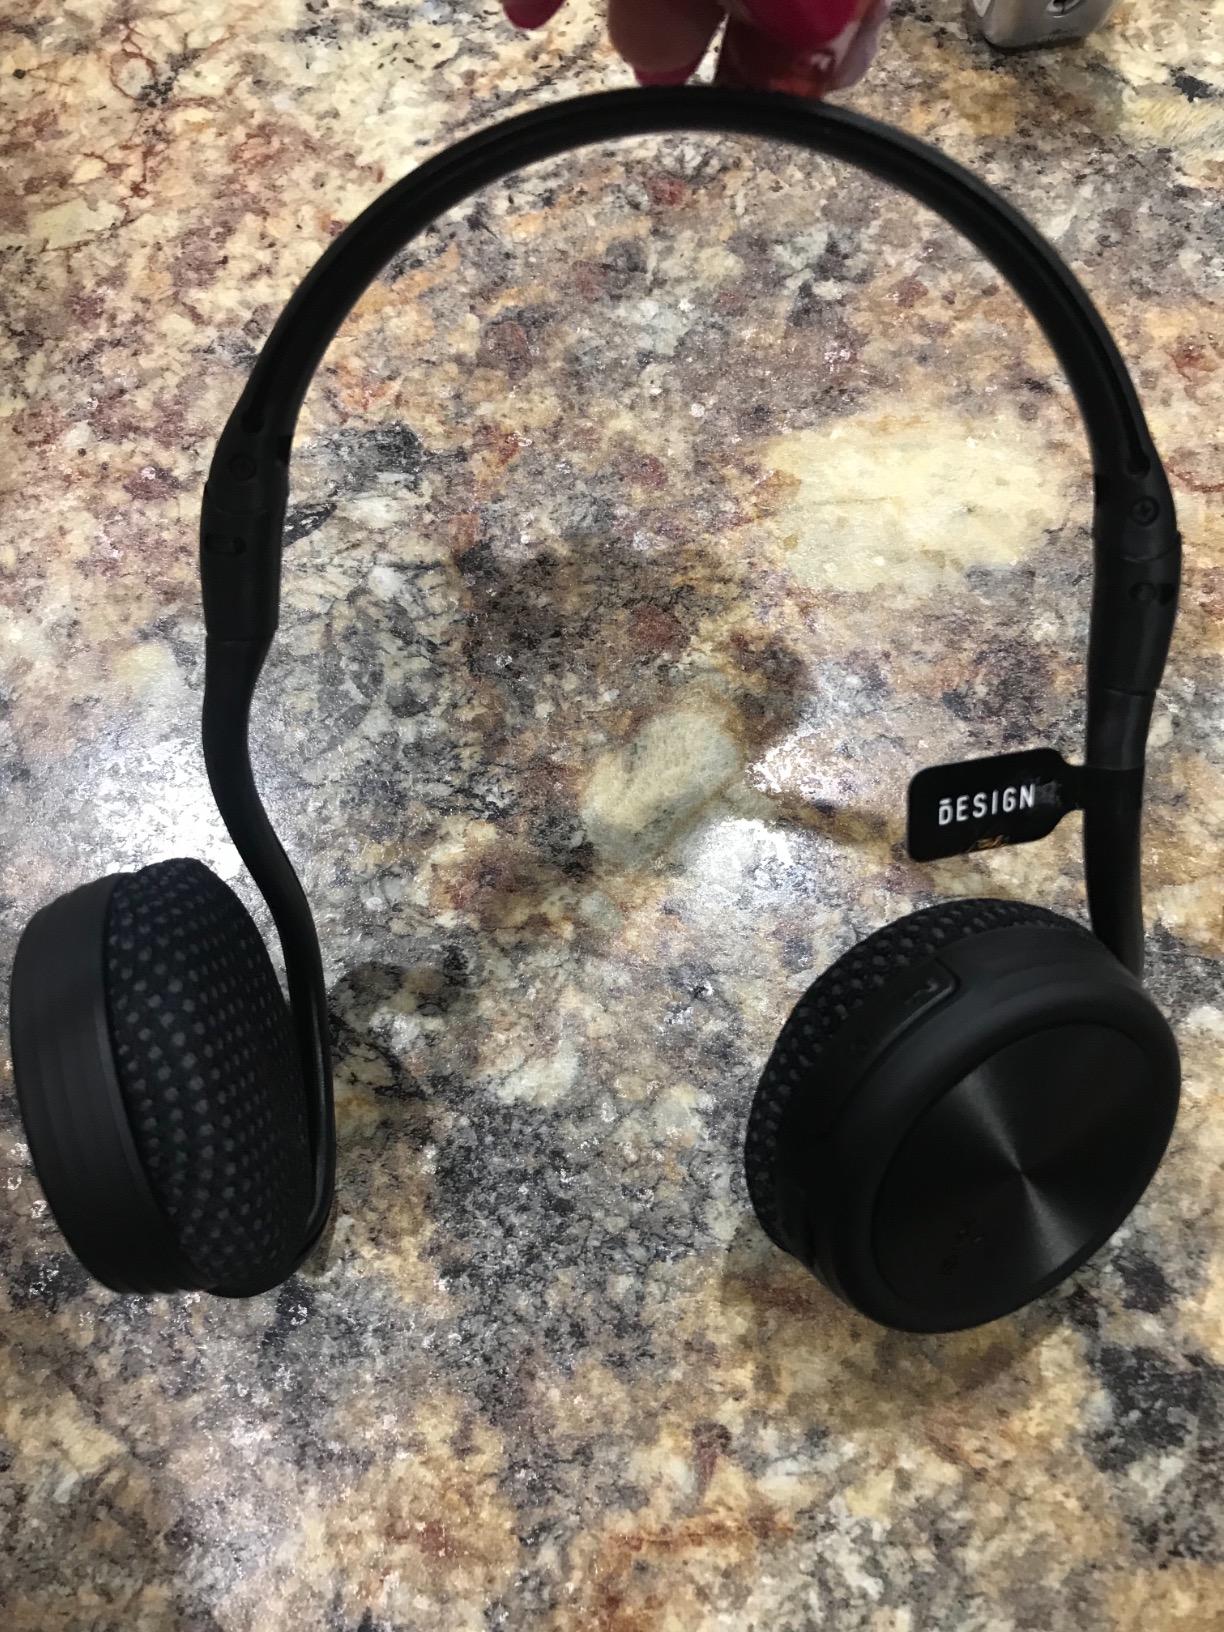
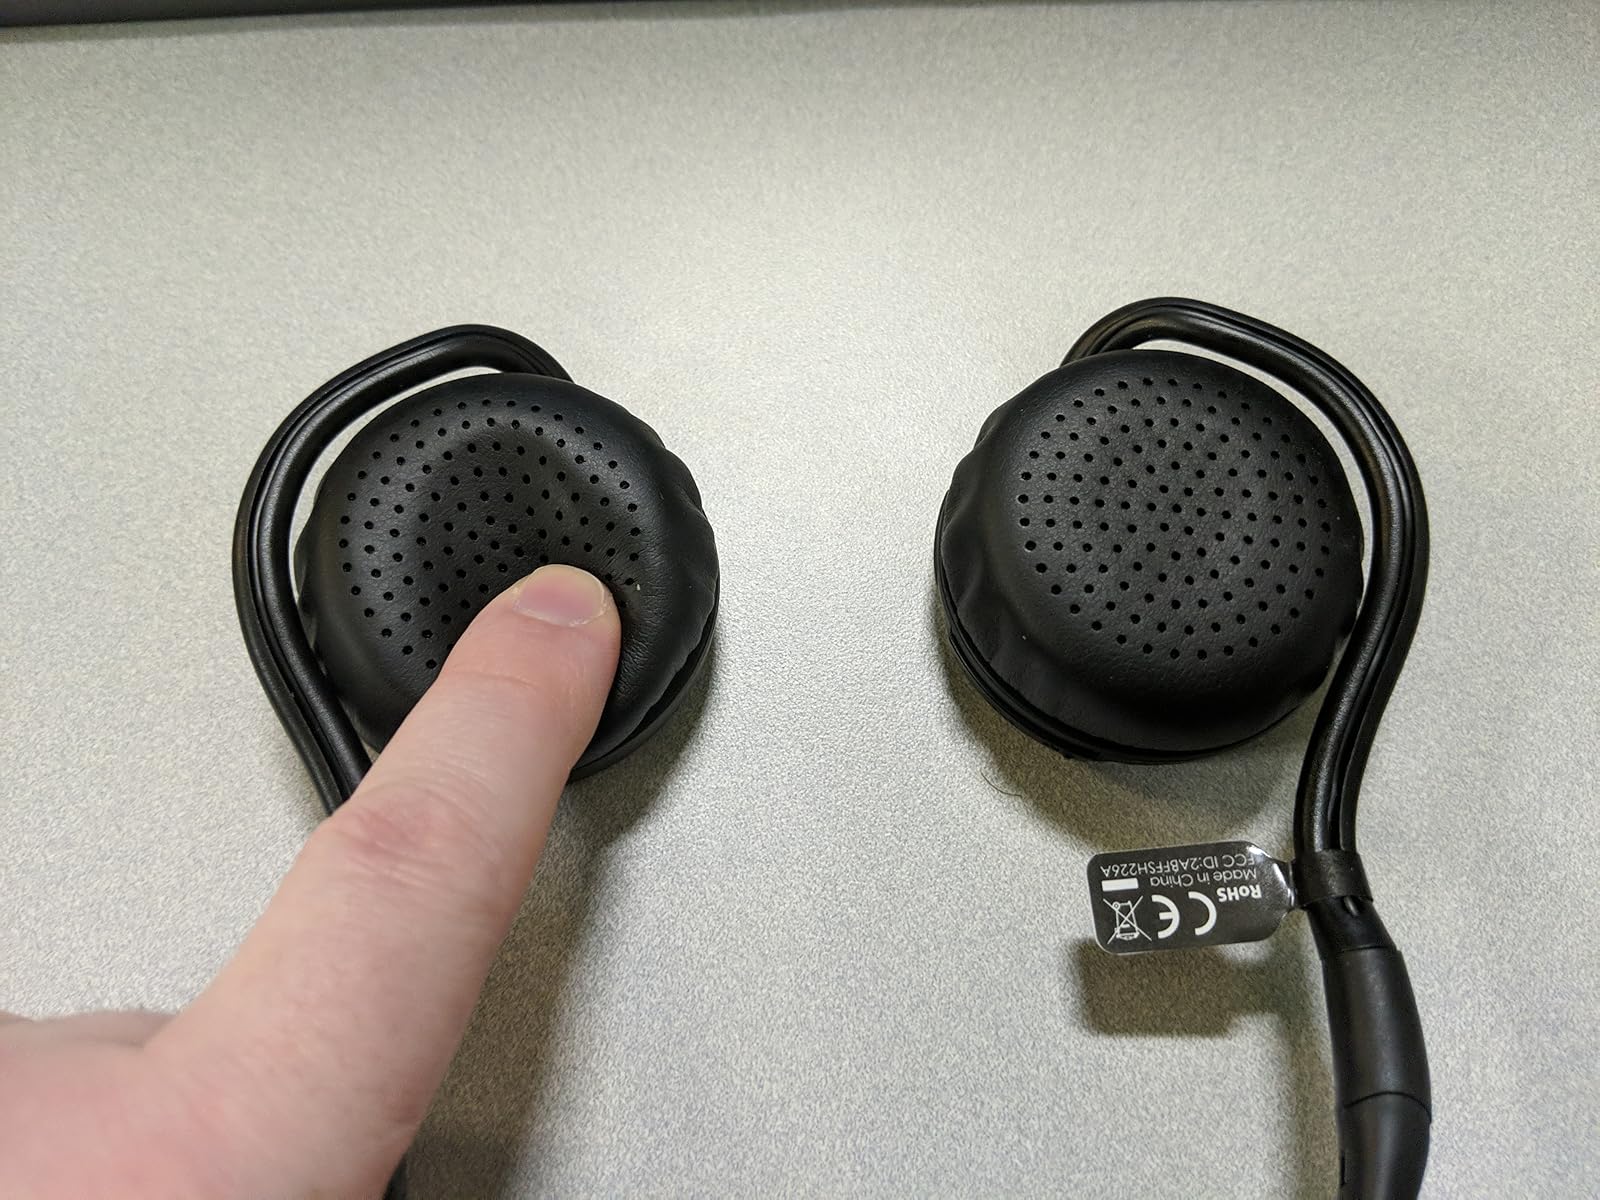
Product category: headphones
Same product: yes